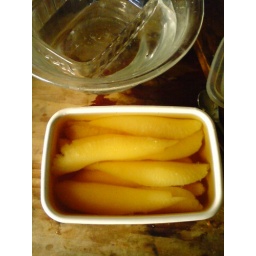
soak these fish eggs(after soaking in cold salted water overnight )in lukewarm dashi broth